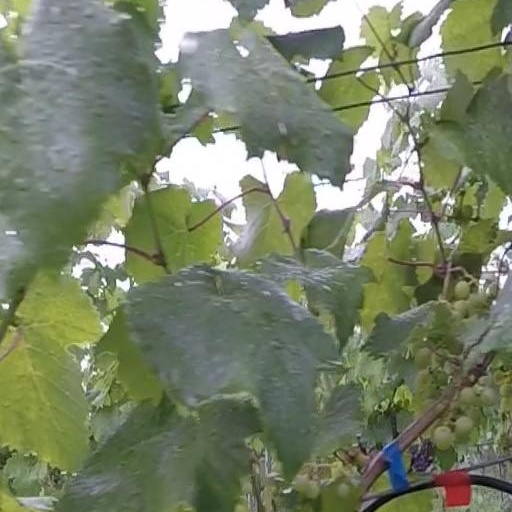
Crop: grape